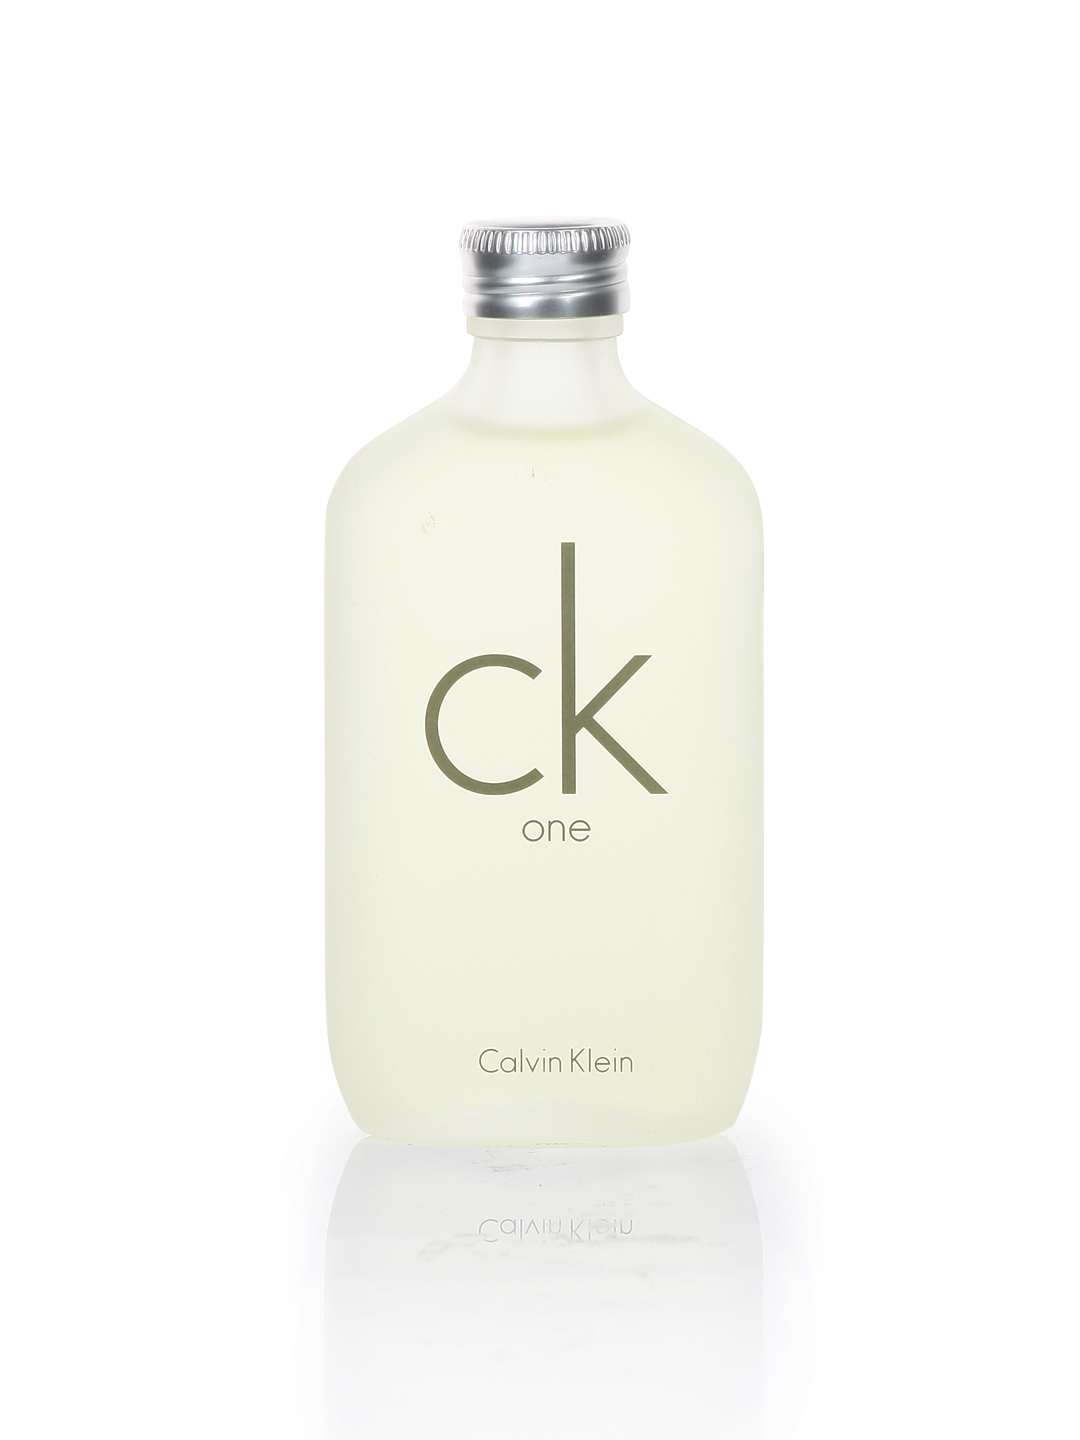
Calvin Klein Unisex One Perfume
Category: Personal Care / Fragrance / Perfume and Body Mist
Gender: Unisex
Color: Cream
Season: Spring 2017
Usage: Casual